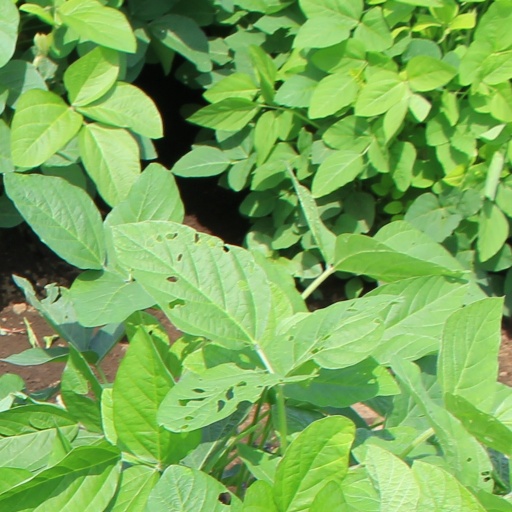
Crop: soybean